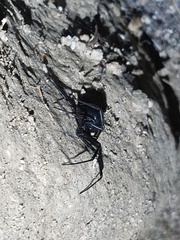
Species: Lactrodectus_hesperus